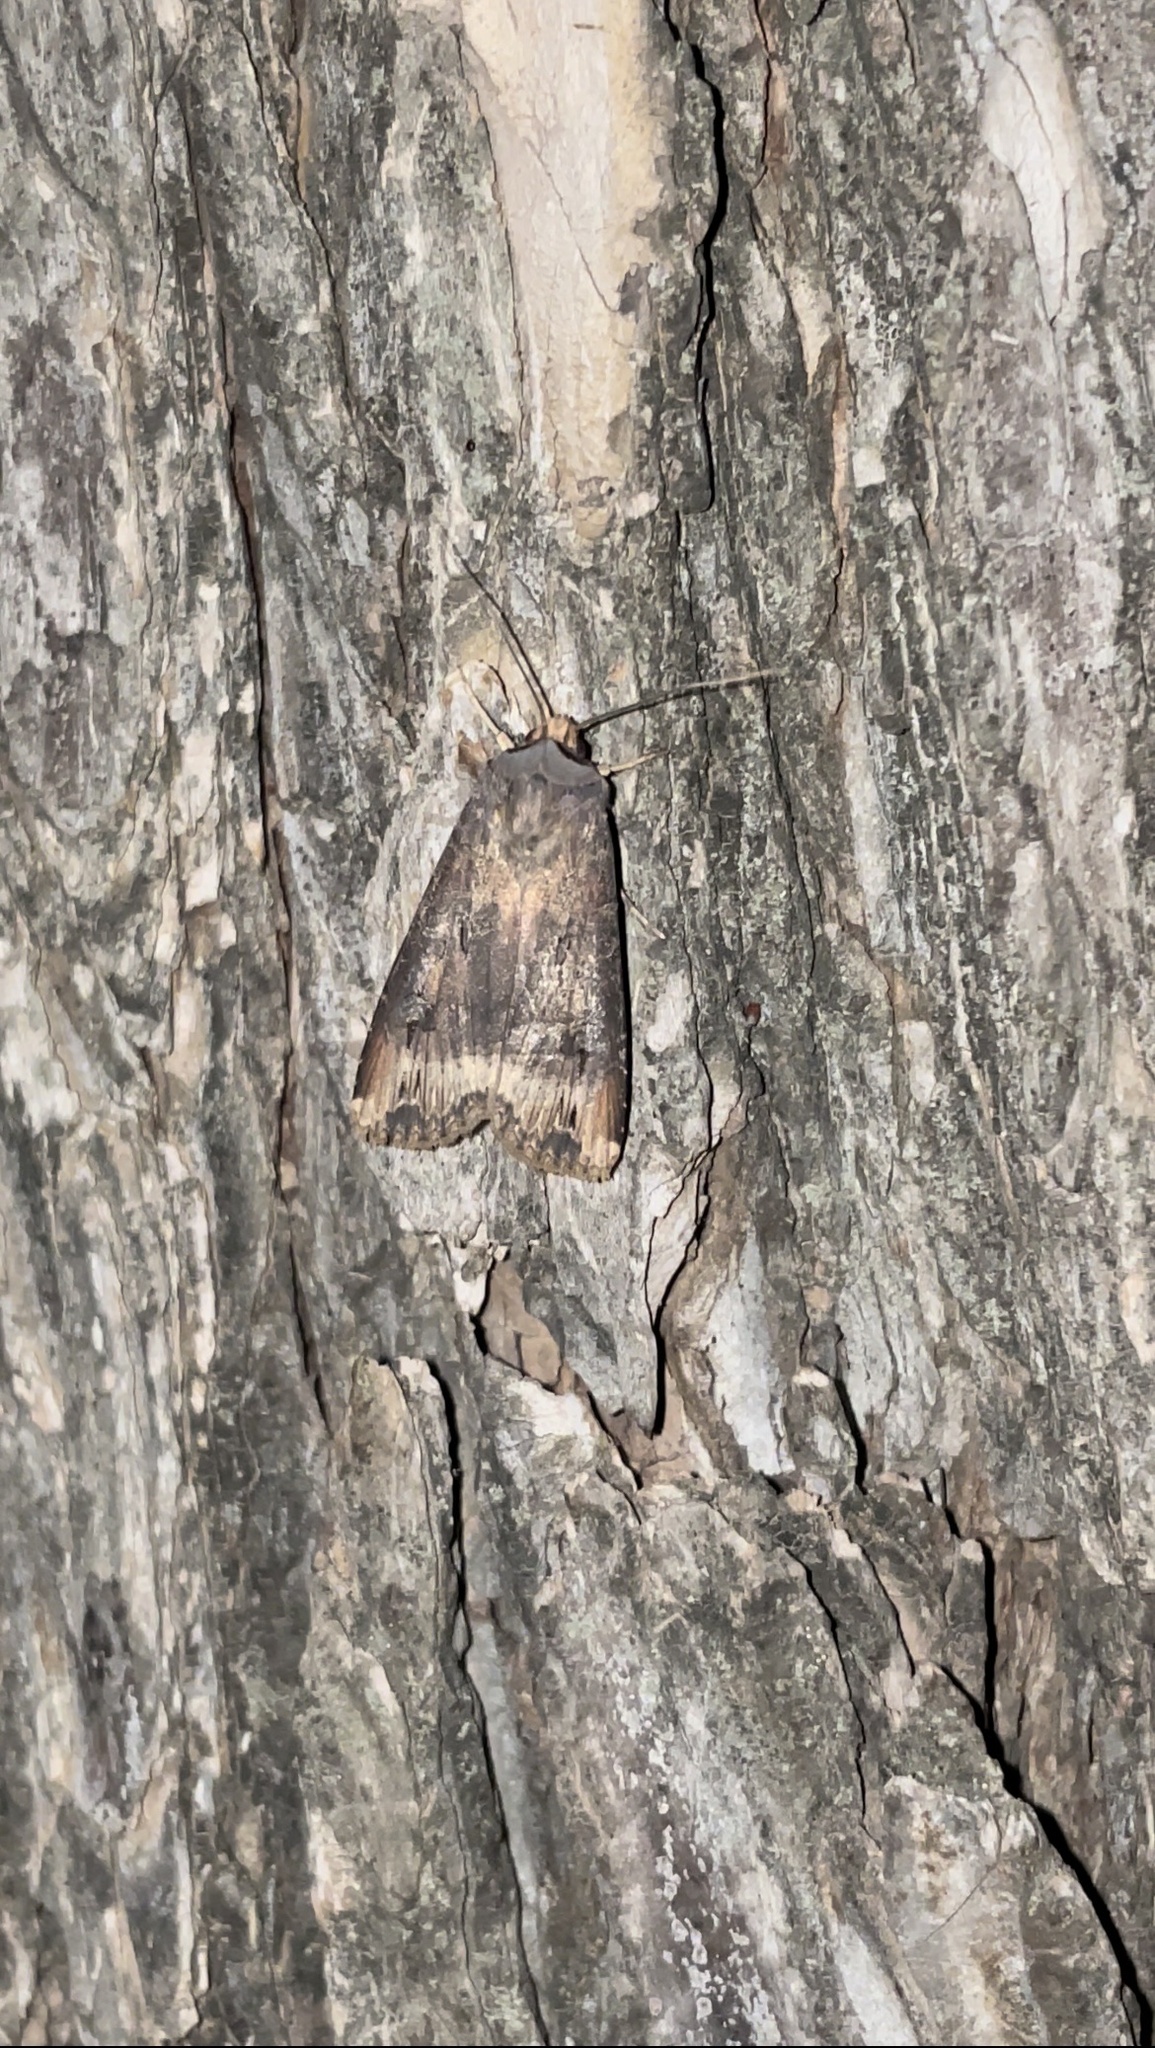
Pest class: cutworms